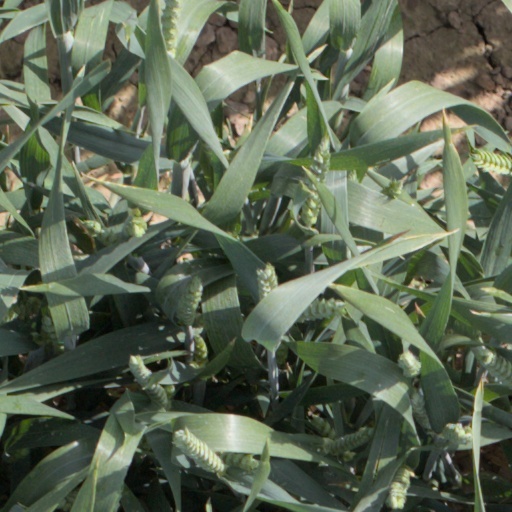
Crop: wheat